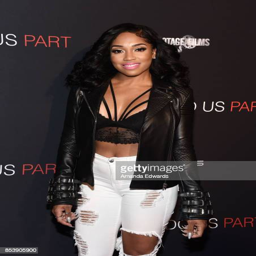
pop artist arrives at the premiere